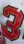
Number: 3